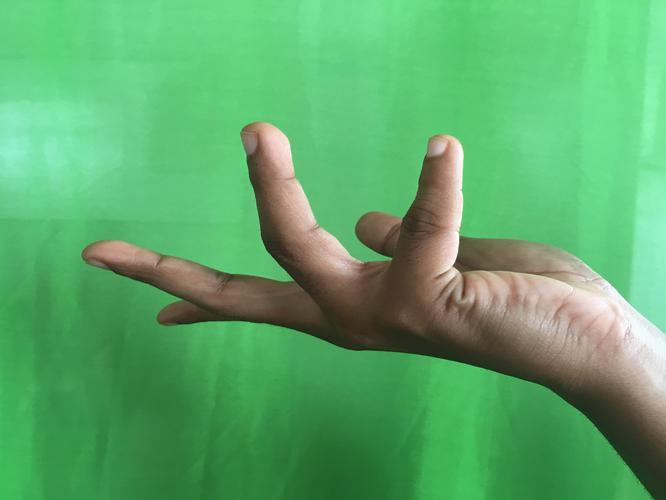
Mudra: Alapadmam
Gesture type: single_hand